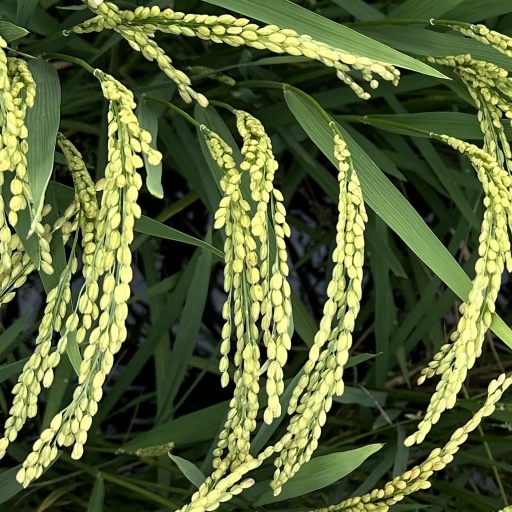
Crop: rice